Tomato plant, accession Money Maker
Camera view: tilt-top (135 deg); turntable rotation: 120 degrees
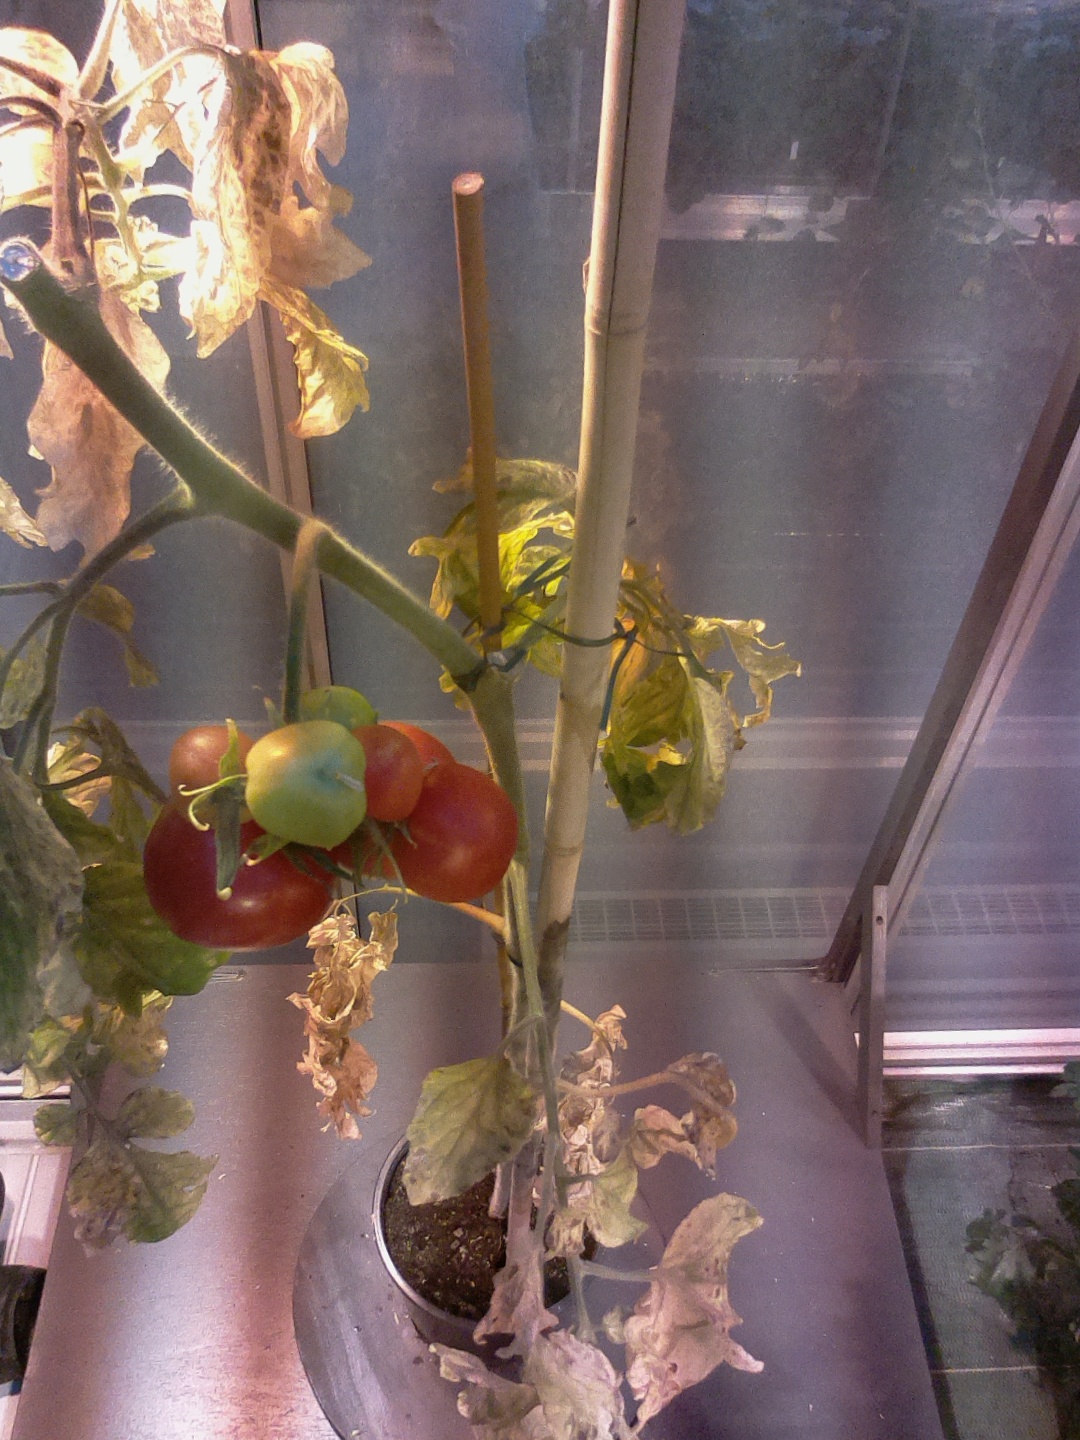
BBCH growth stage 88: 80%-90% of fruits show typical fully ripe color